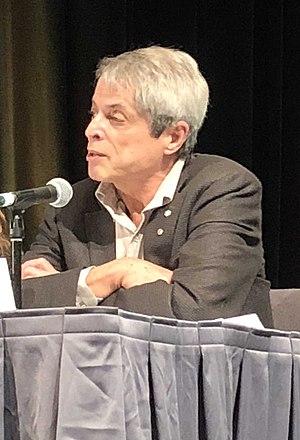
Lorne Trottier au 2018 Trottier Public Science Symposium. 29 octobre 2018, Montréal.
Lorne Trottier est le cofondateur de Matrox, entreprise de conception de circuits intégrés et de fabrication de cartes, dans le domaine du graphisme.